John Yarmuth

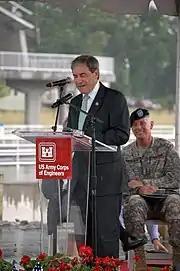
Yarmuth in 2009.

After his first year in Congress, Yarmuth donated his post-tax congressional salary of just over $120,000 to various Louisville charities.